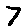
Label: 7